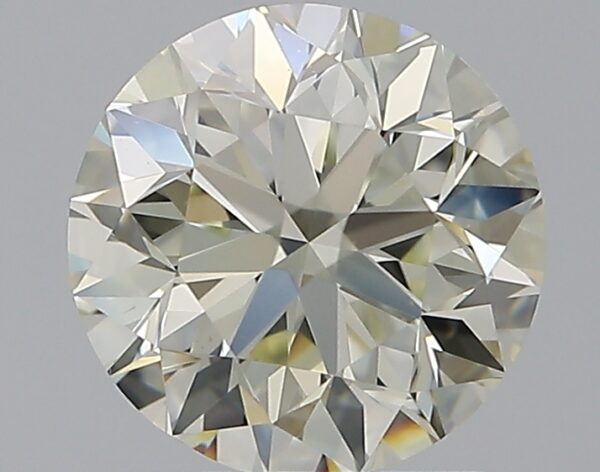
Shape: round
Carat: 1.5
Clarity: VS1
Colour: M
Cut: VG
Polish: EX
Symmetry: VG
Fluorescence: N
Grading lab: GIA
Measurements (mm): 7.13 x 7.18 x 4.62